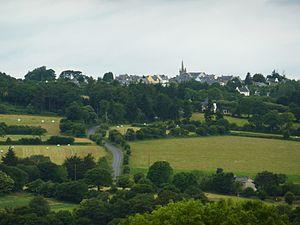
Scrignac: le bourg perché sur une hauteur, vu de la route de Bolazec
Le combat de Scrignac se déroula à la suite d'une révolte paysanne lors de la Pré-Chouannerie.
Scrignac [skʁiɲak], est une commune du département du Finistère, dans la région Bretagne, en France. La commune fait partie du Parc naturel régional d'Armorique.